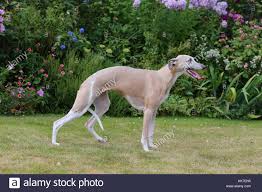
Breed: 234-n000065-whippet